Bradley Aerobat

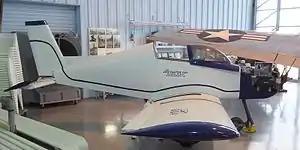

The Bradley BA 100 Aerobat is an American aerobatic homebuilt aircraft that was designed and produced by Bradley Aerospace of Chico, California. When it was available the aircraft was supplied as a kit for amateur construction.